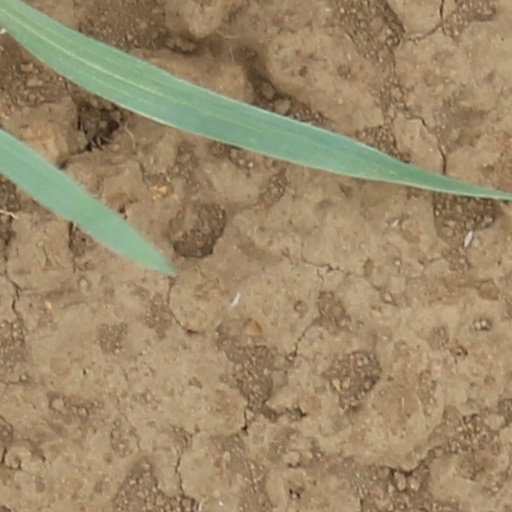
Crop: wheat